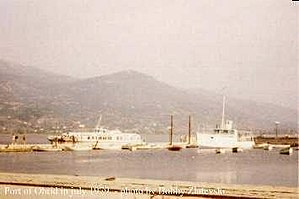
Ohrid
Havnen i Ohrid i juli 1979
Ohrid er en by i den sydvestlige del af Makedonien.